List of rail accidents (2010–2019)

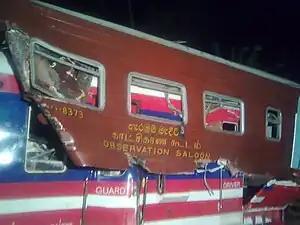
Alawwa rail accident

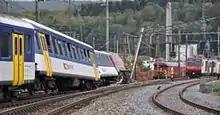
Olten

17 September – "Sri Lanka" – 2011 Alawwa rail accident: A passenger train rammed into an observation car at the back of another train near Alawwa, about northeast of Colombo, killing three and injuring more than 30.